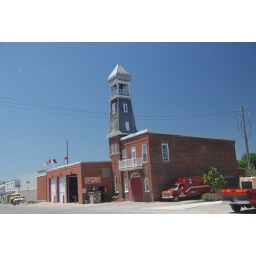
Campbellford Fire Hall in foreground, municipal water purification plant to the left.